History of Harvard Extension School

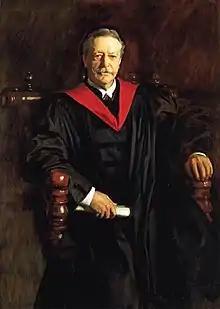

The lack of an endowment was one reason why Harvard President Charles William Eliot declined to begin a continuing education program in 1902. "I would strongly disapprove of starting the proposed institute without an endowment," Eliot said. "It should not be dependent on other institutions." At a meeting of the Boston City Club in 1909, A. Lawrence Lowell said that John Lowell, Jr. had wanted to found a "popular university" and that in order to fulfill that vision it had to be connected to an already existing educational institution.